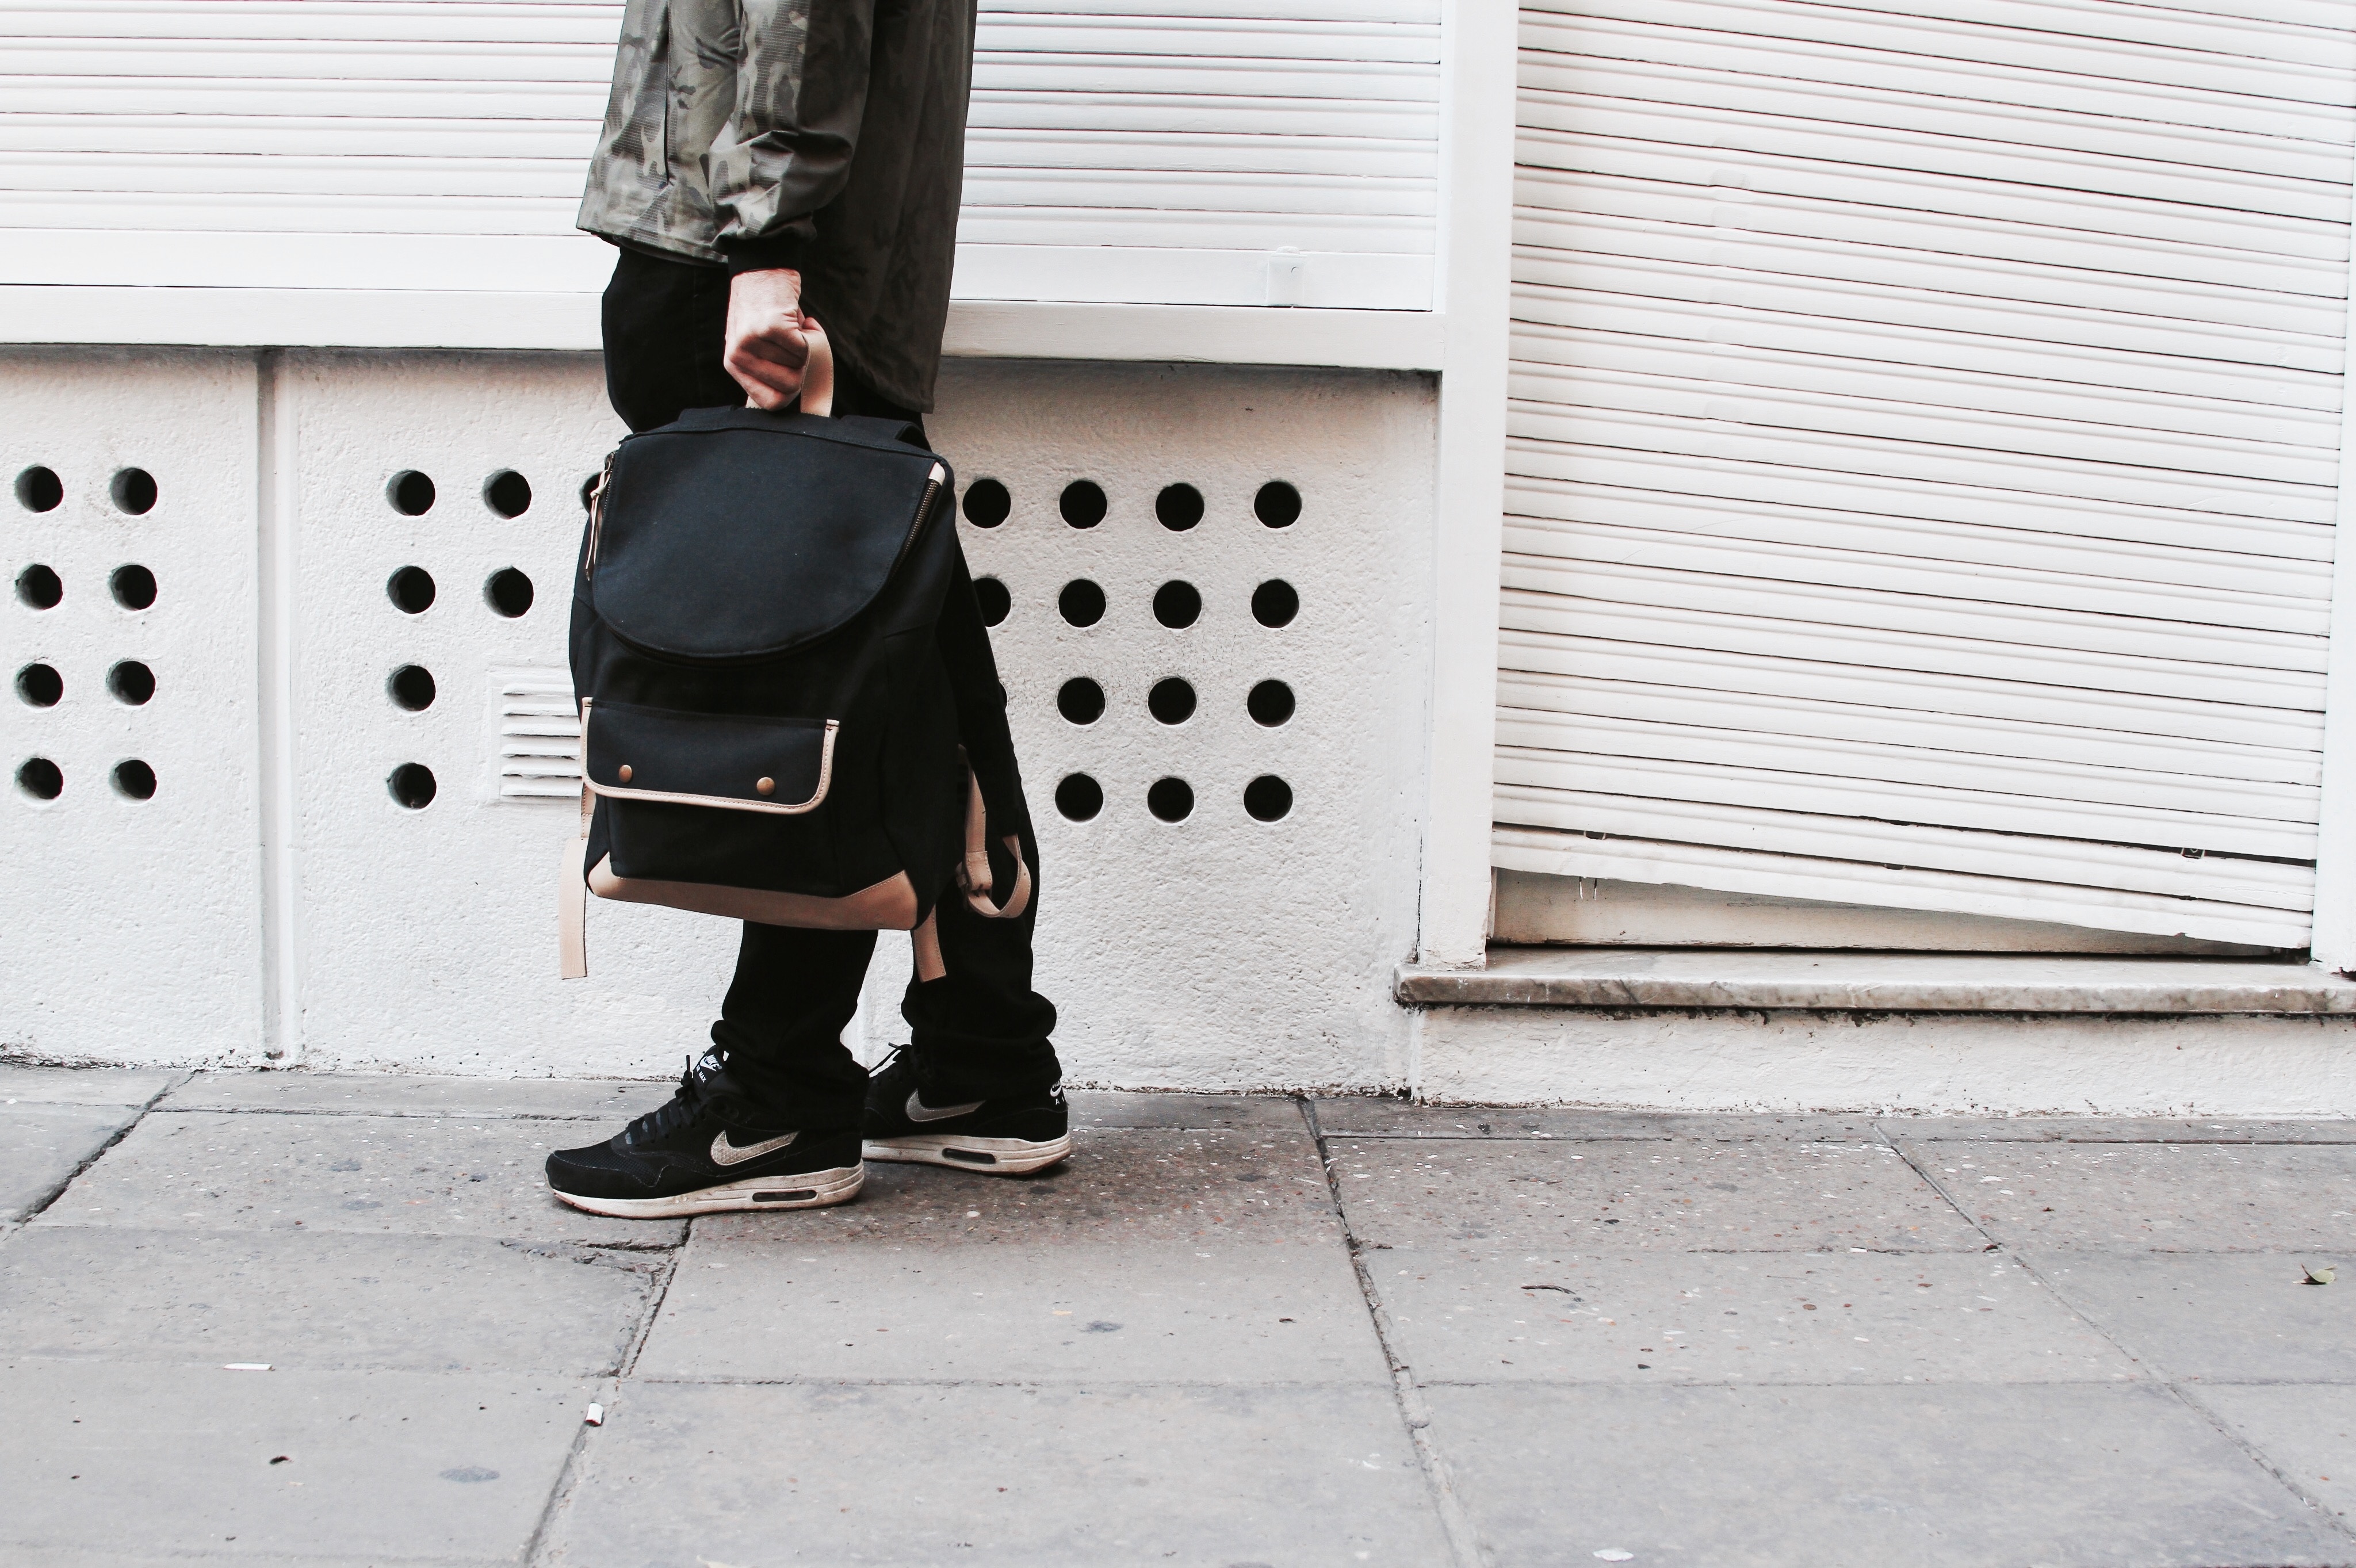
road, white, street, spring, sitting, fashion, clothing, black, dress, footwear, human positions